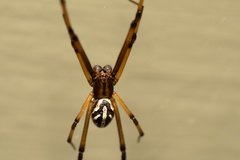
Species: Lactrodectus_hesperus